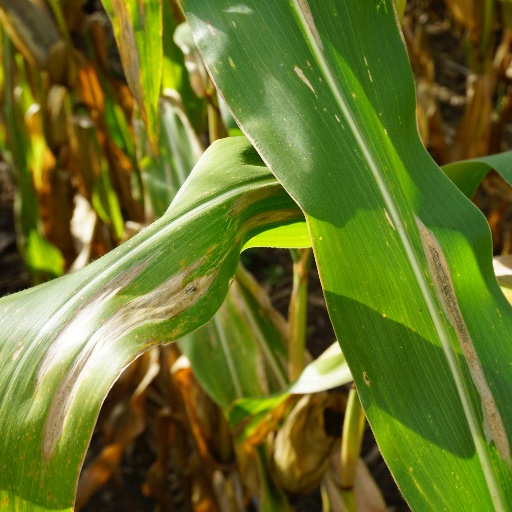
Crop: maize; corn